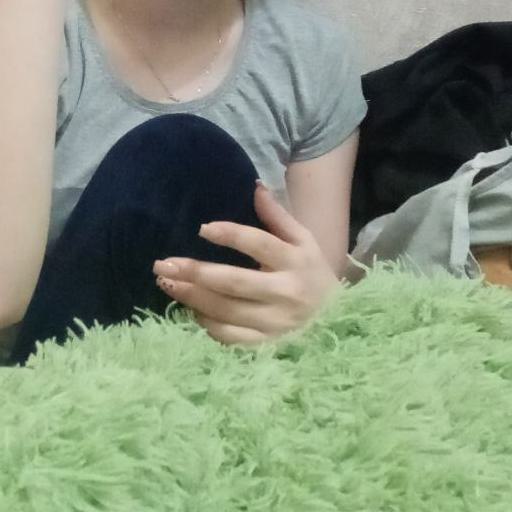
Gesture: no_gesture